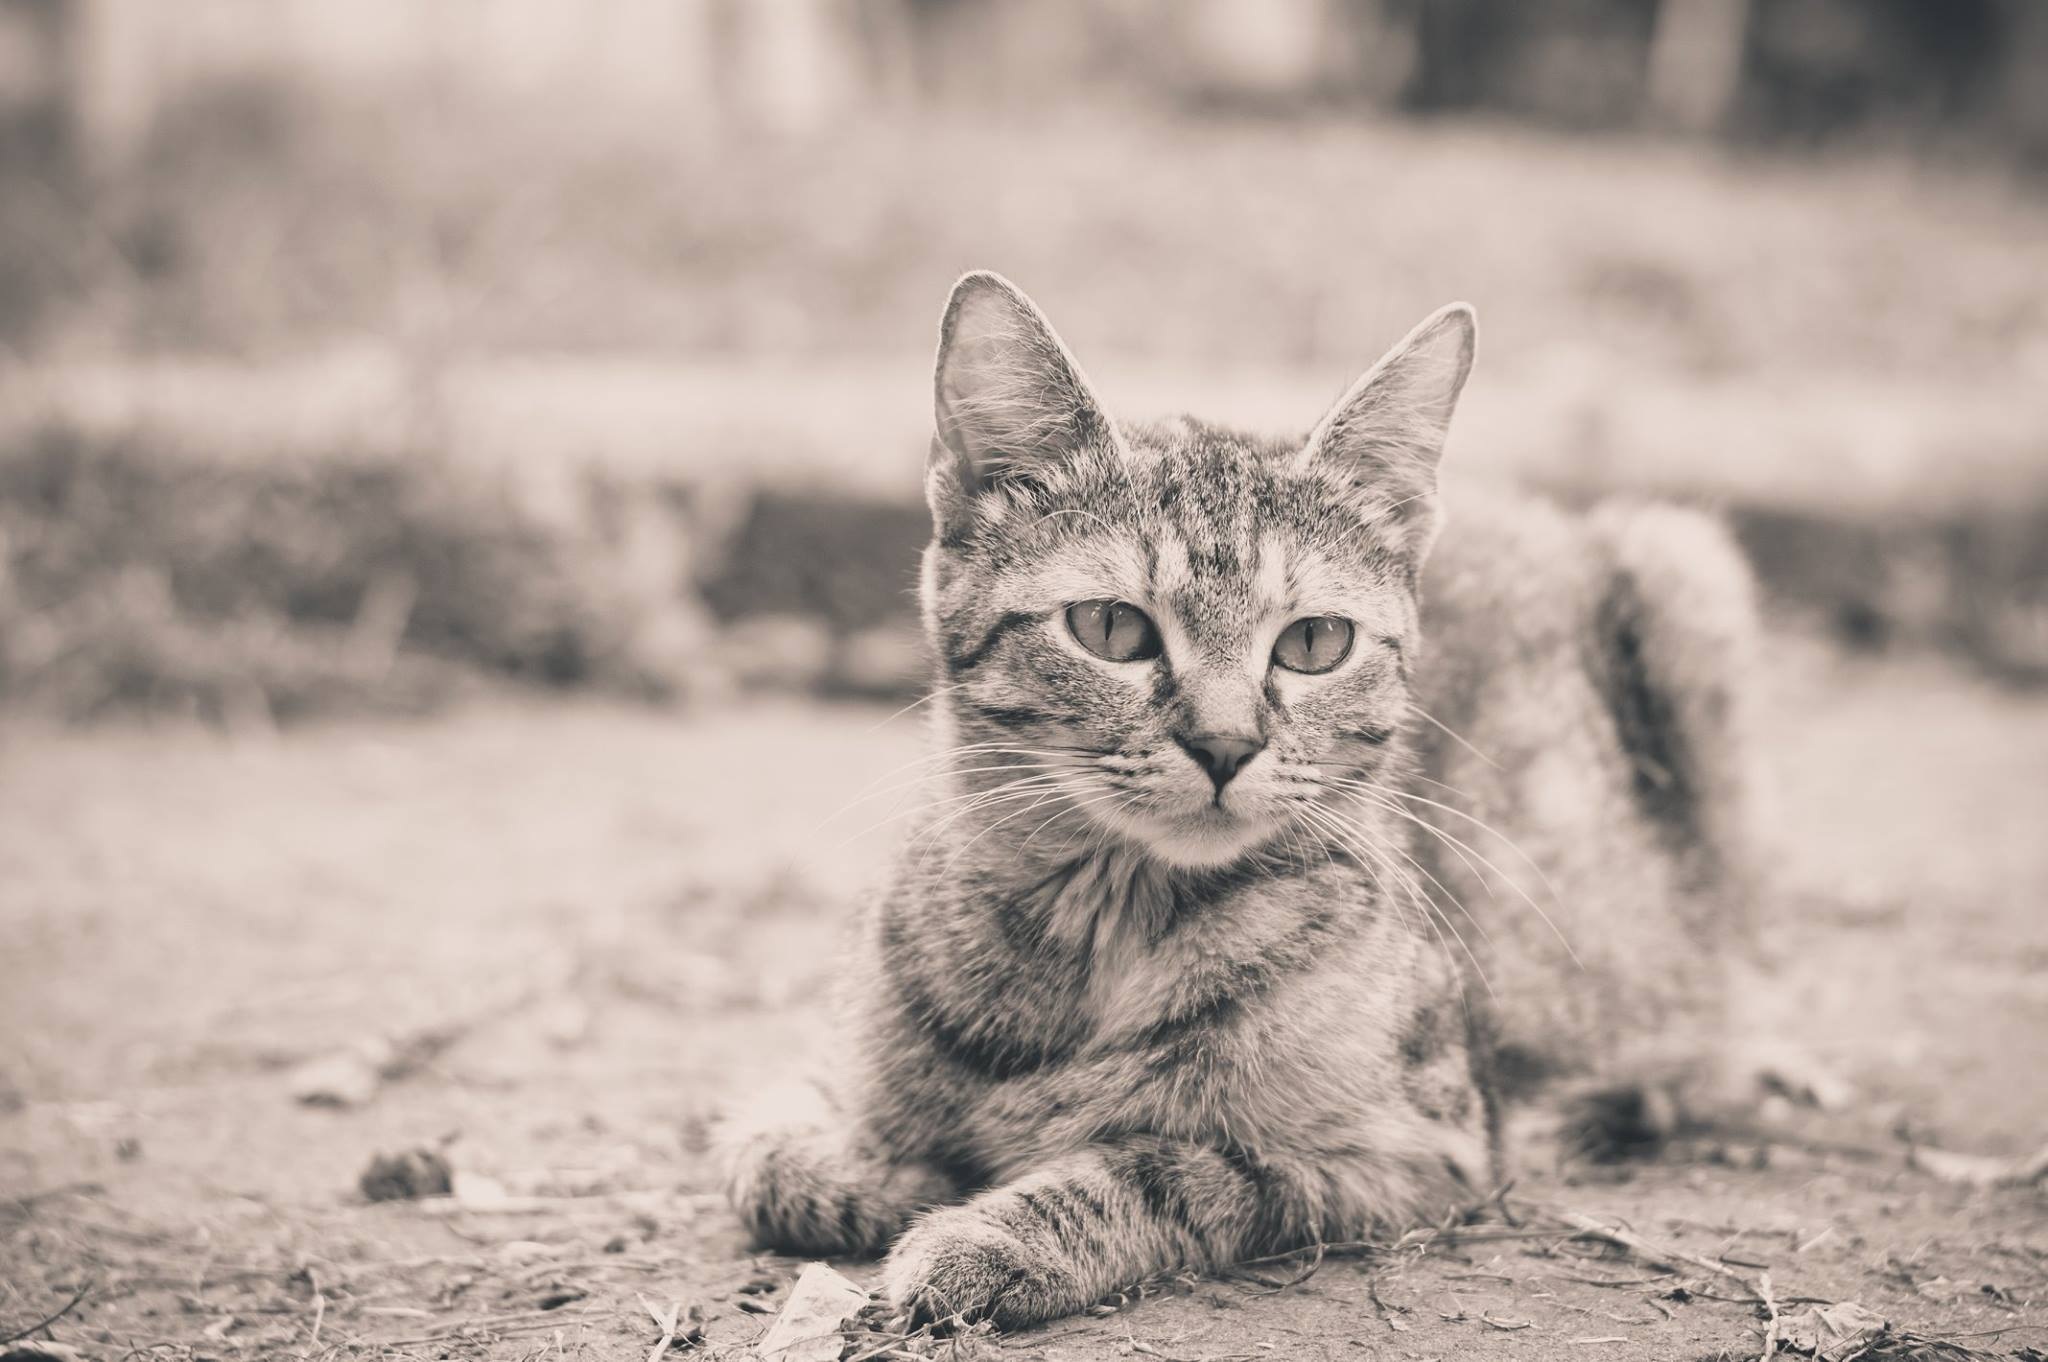
black and white, animal, kitten, cat, mammal, monochrome, fauna, whiskers, vertebrate, emotion, tabby cat, wild cat, monochrome photography, small to medium sized cats, cat like mammal